Cale Yarborough

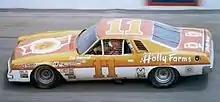
Cale Yarborough's No. 11 Chevelle Laguna

In 1974, Yarborough won a career-high ten races, but lost the championship by nearly 600 points. Midway through the season, Yarborough's team was bought by Junior Johnson with Carling sponsorship. Yarborough swept both races at Riverside International Raceway, captured his fourth Atlanta 500, and his second consecutive Southern 500 and third overall. Despite his successful 1974 campaign, the team began 1975 without major sponsorship, and missed three races, before Holly Farms became the team's primary sponsor. He won three races, including sweeping the events at Rockingham, but dropped to ninth in the final standings.